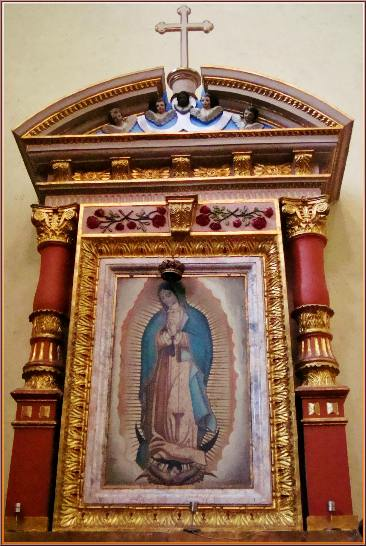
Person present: No